David Bruton (American football)

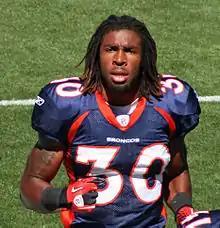
Bruton with the Denver Broncos in 2010

David Lee Bruton Jr. (born July 23, 1987) is an American former professional football safety and special teamer. He was selected by the Denver Broncos in the fourth round of the 2009 NFL draft. He played college football at Notre Dame. He was also a member of the Washington Redskins.